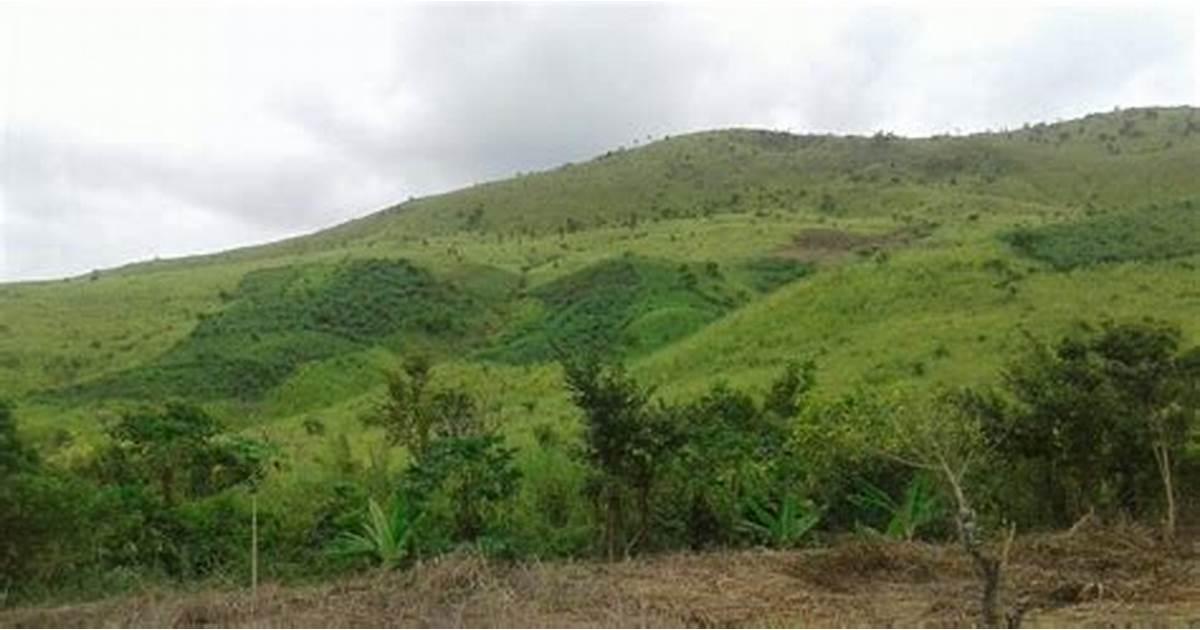
Eneo la milima na mabonde lililozungukwa na mimea mingi ya kijani, ambayo ni miti, nyasi pamoja na migomba, kuashiria shughuli za kilimo.